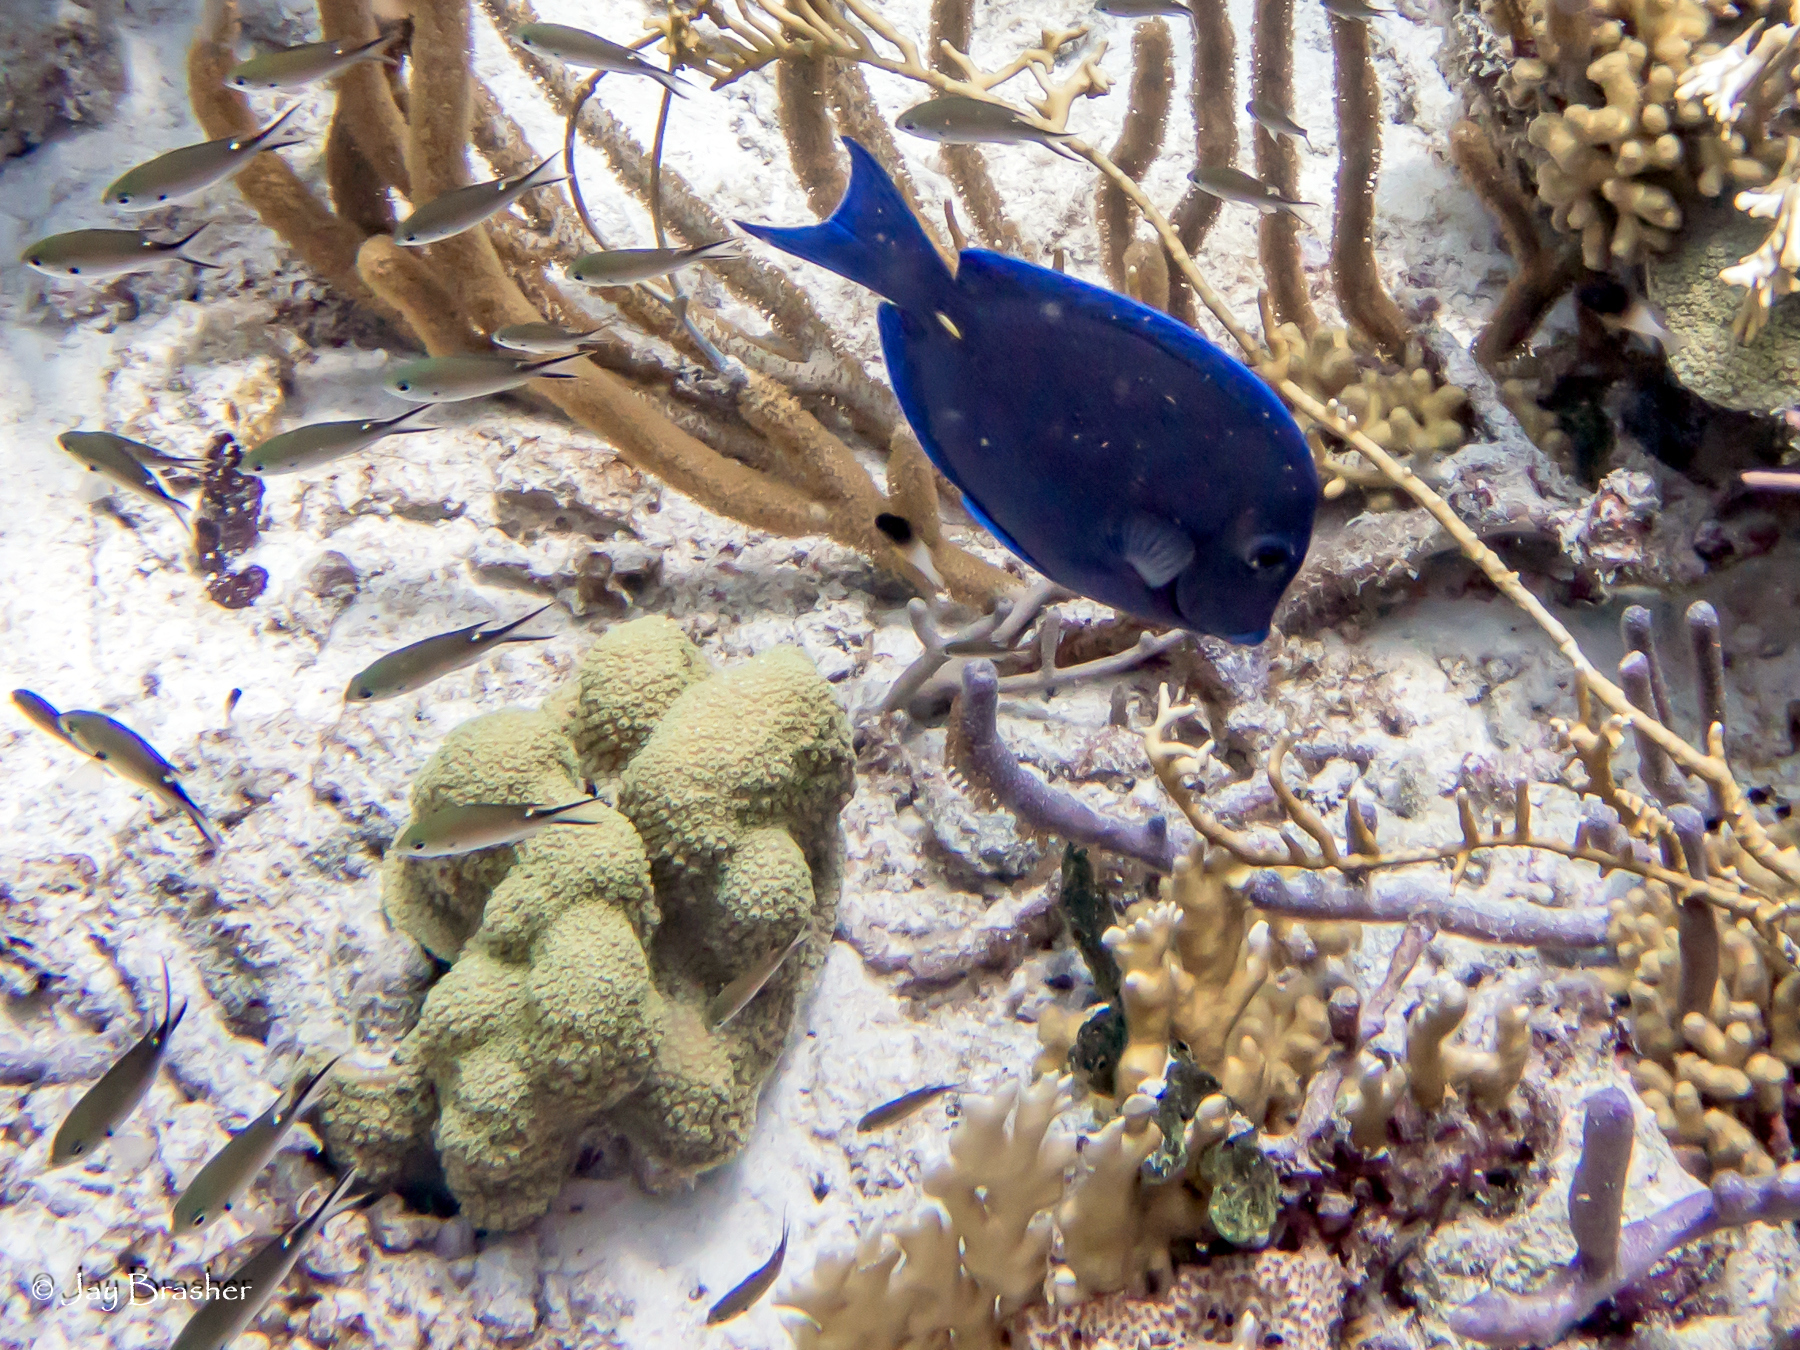
Acanthurus coeruleus (Atlantic Blue Tang)